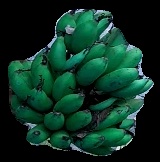
Variety: rasbale
Grade: grade3